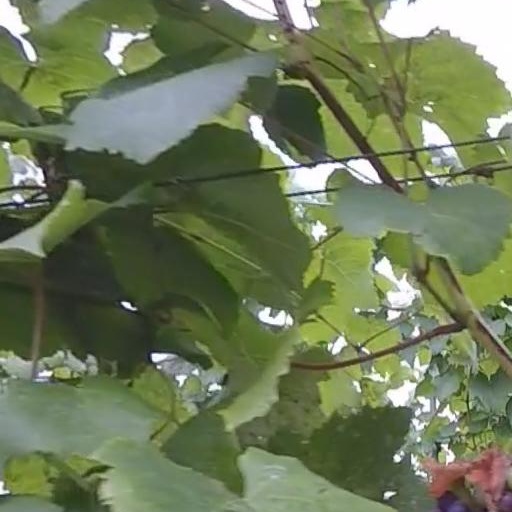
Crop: grape